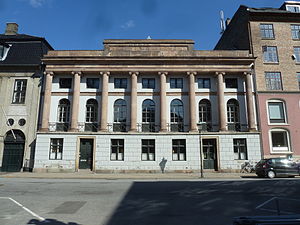
Fredede bygninger i Københavns Kommune, postnummer 12xx
Denne liste over fredede bygninger i Københavns Kommune viser alle fredede bygninger i Københavns Kommune i postnumrene 12xx, bortset fra kirker. Listen bygger på data fra Kulturarvsstyrelsen.